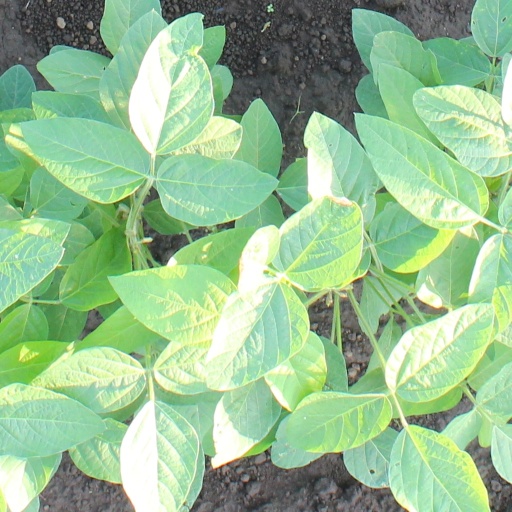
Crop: soybean